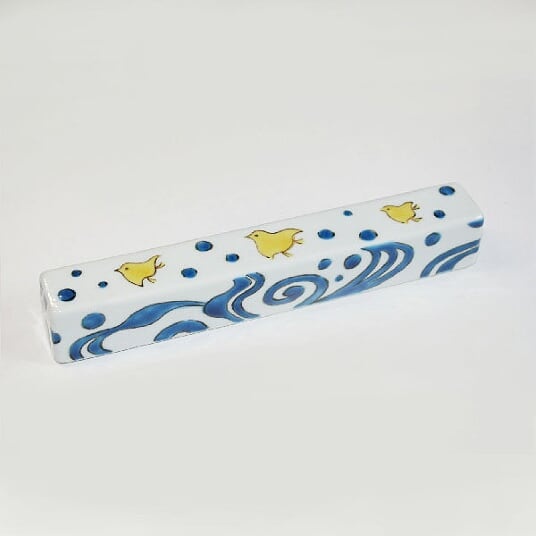
Chidori Bunmei Bunjo (large)
Hatoidou's third calligraphy and painting product, a Kutani ware paperweight. Weighs 380g (large), 200g (small), with non-slip grooves on the sides. The weight is 380g (large) and 200g (small). Kutani Yakiyaki paperweights are rare, and we have created 10 types of paperweights, both large and small. Pattern number:A9451
Brand: Kutani Bitouen
Category: Office Supplies > Paper Handling > Paperweights